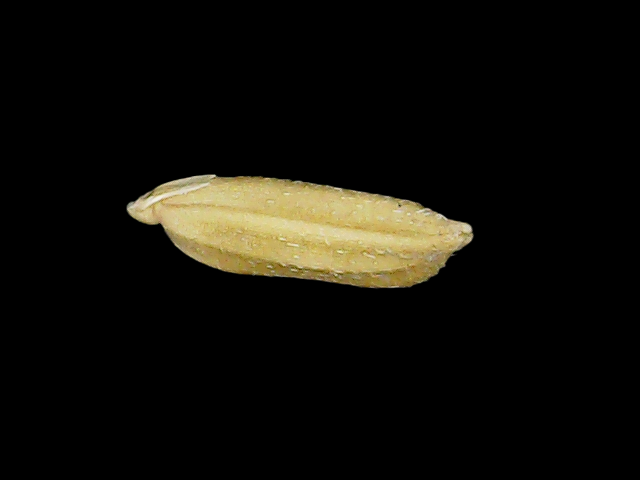
Rice variety: Bd95